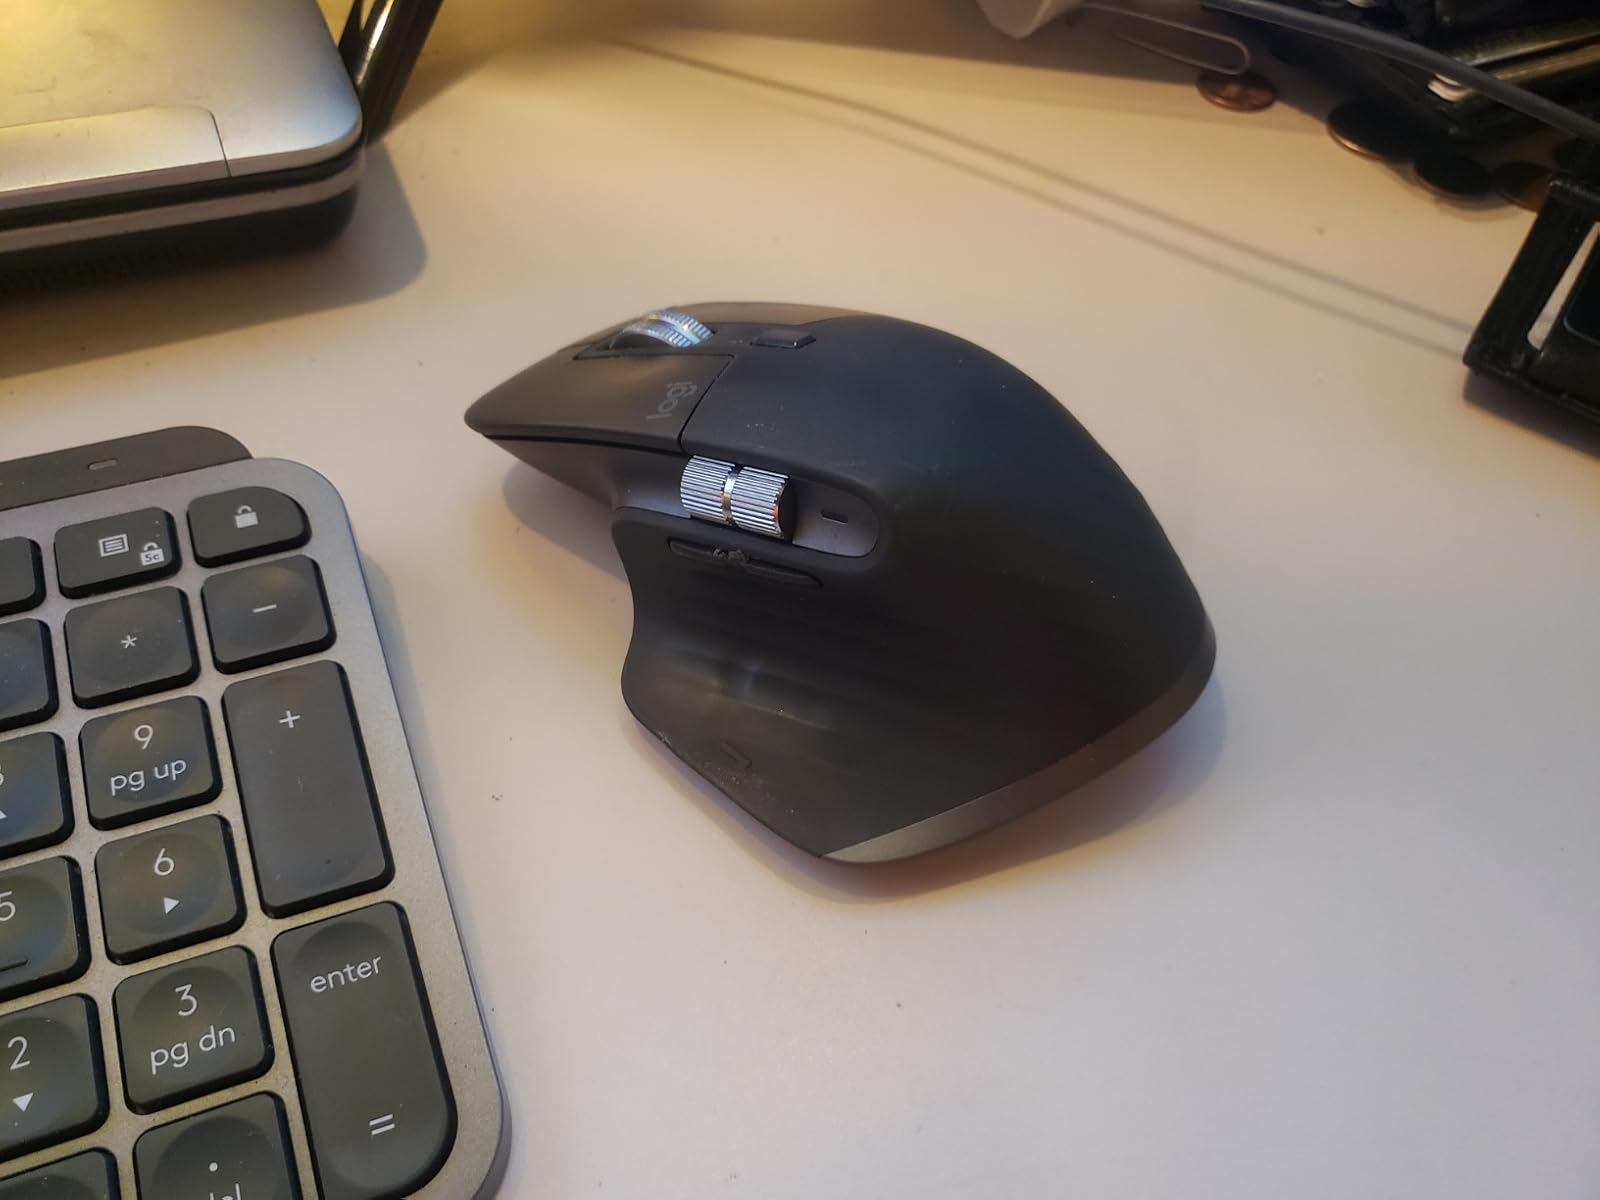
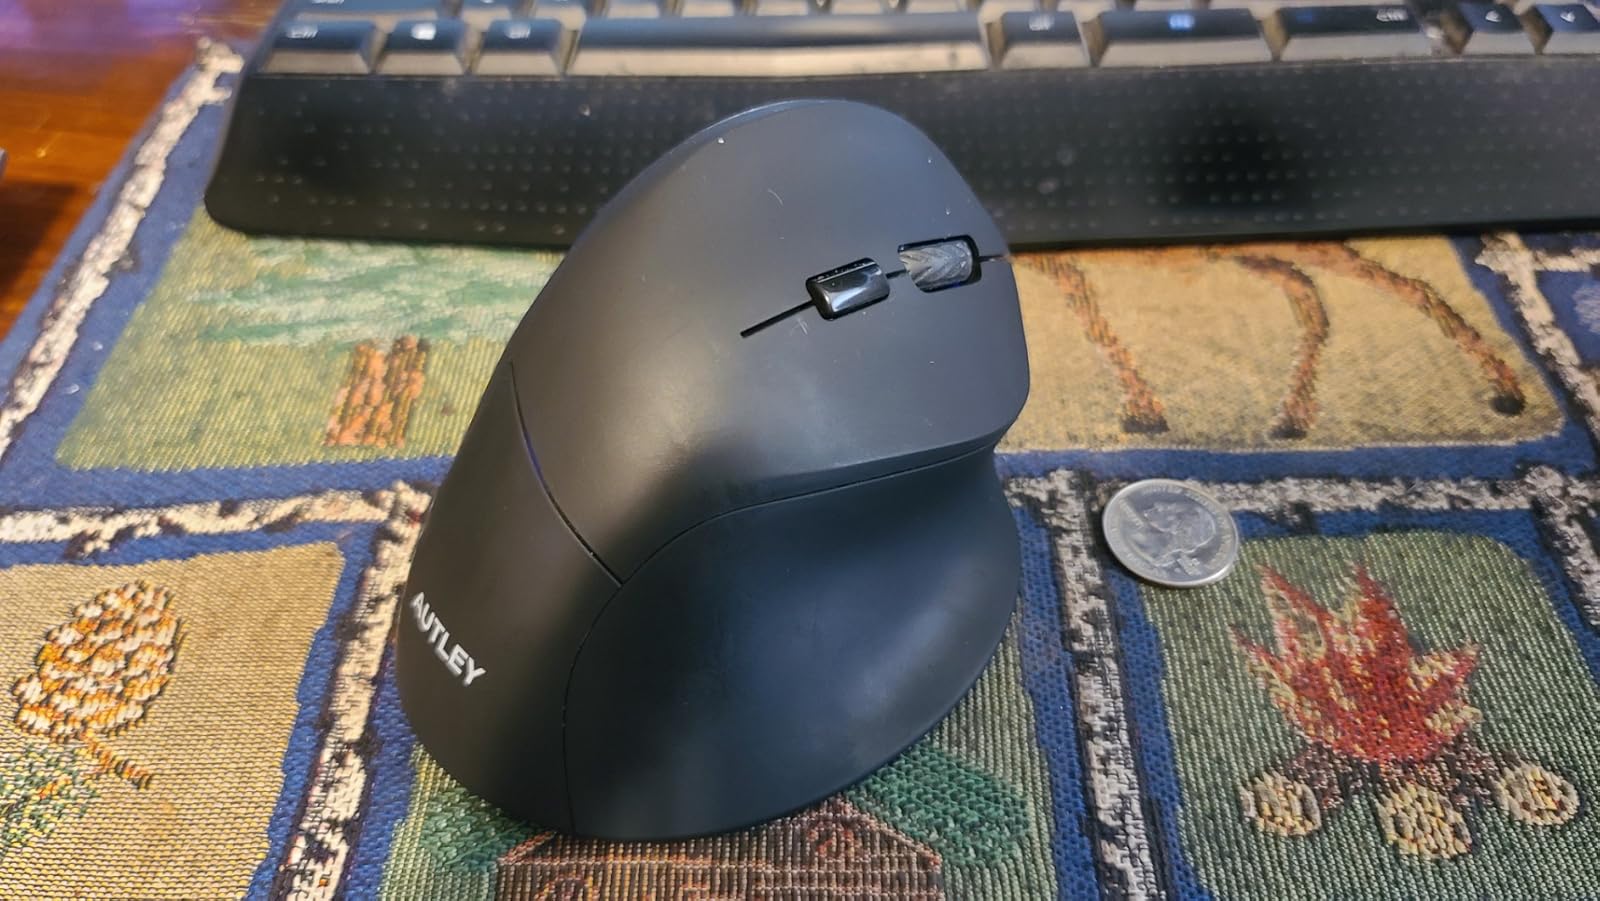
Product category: mouse
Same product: no